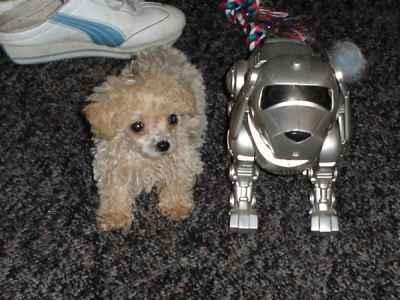
toy_poodle